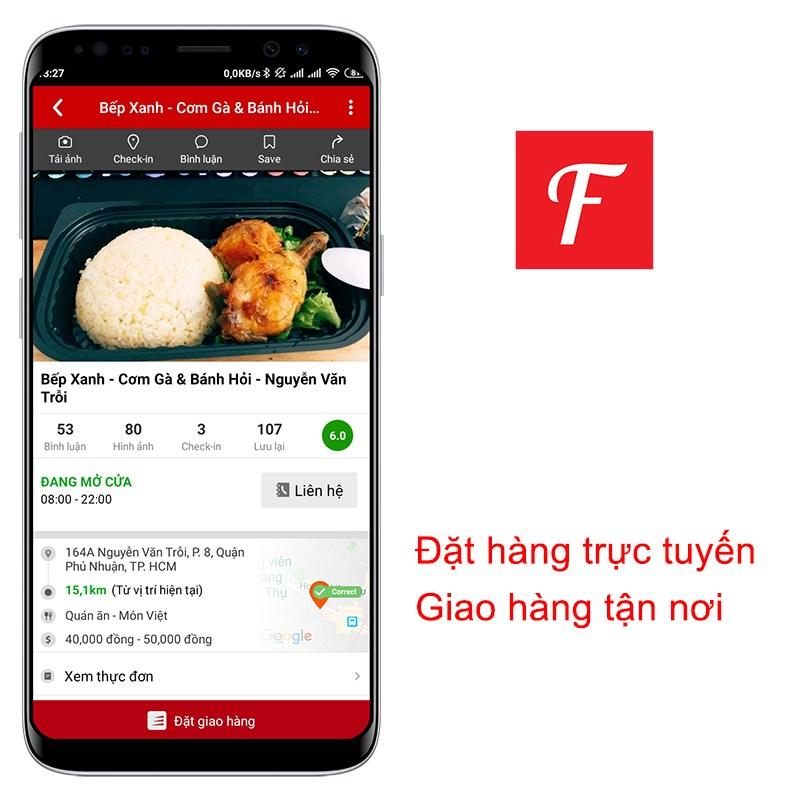
bên trái khung hình là mô hình một chiếc đồng hồ thông minh